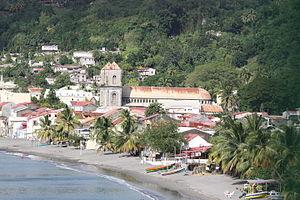
La cocathédrale Notre-Dame-de-l'Assomption, anciennement église du Mouillage, puis cathédrale Notre-Dame-du-Bon-Port, est une église située à l'angle de la rue Victor Hugo et de la rue Dupuy dans le quartier du Mouillage à Saint-Pierre, dans l'île de la Martinique.